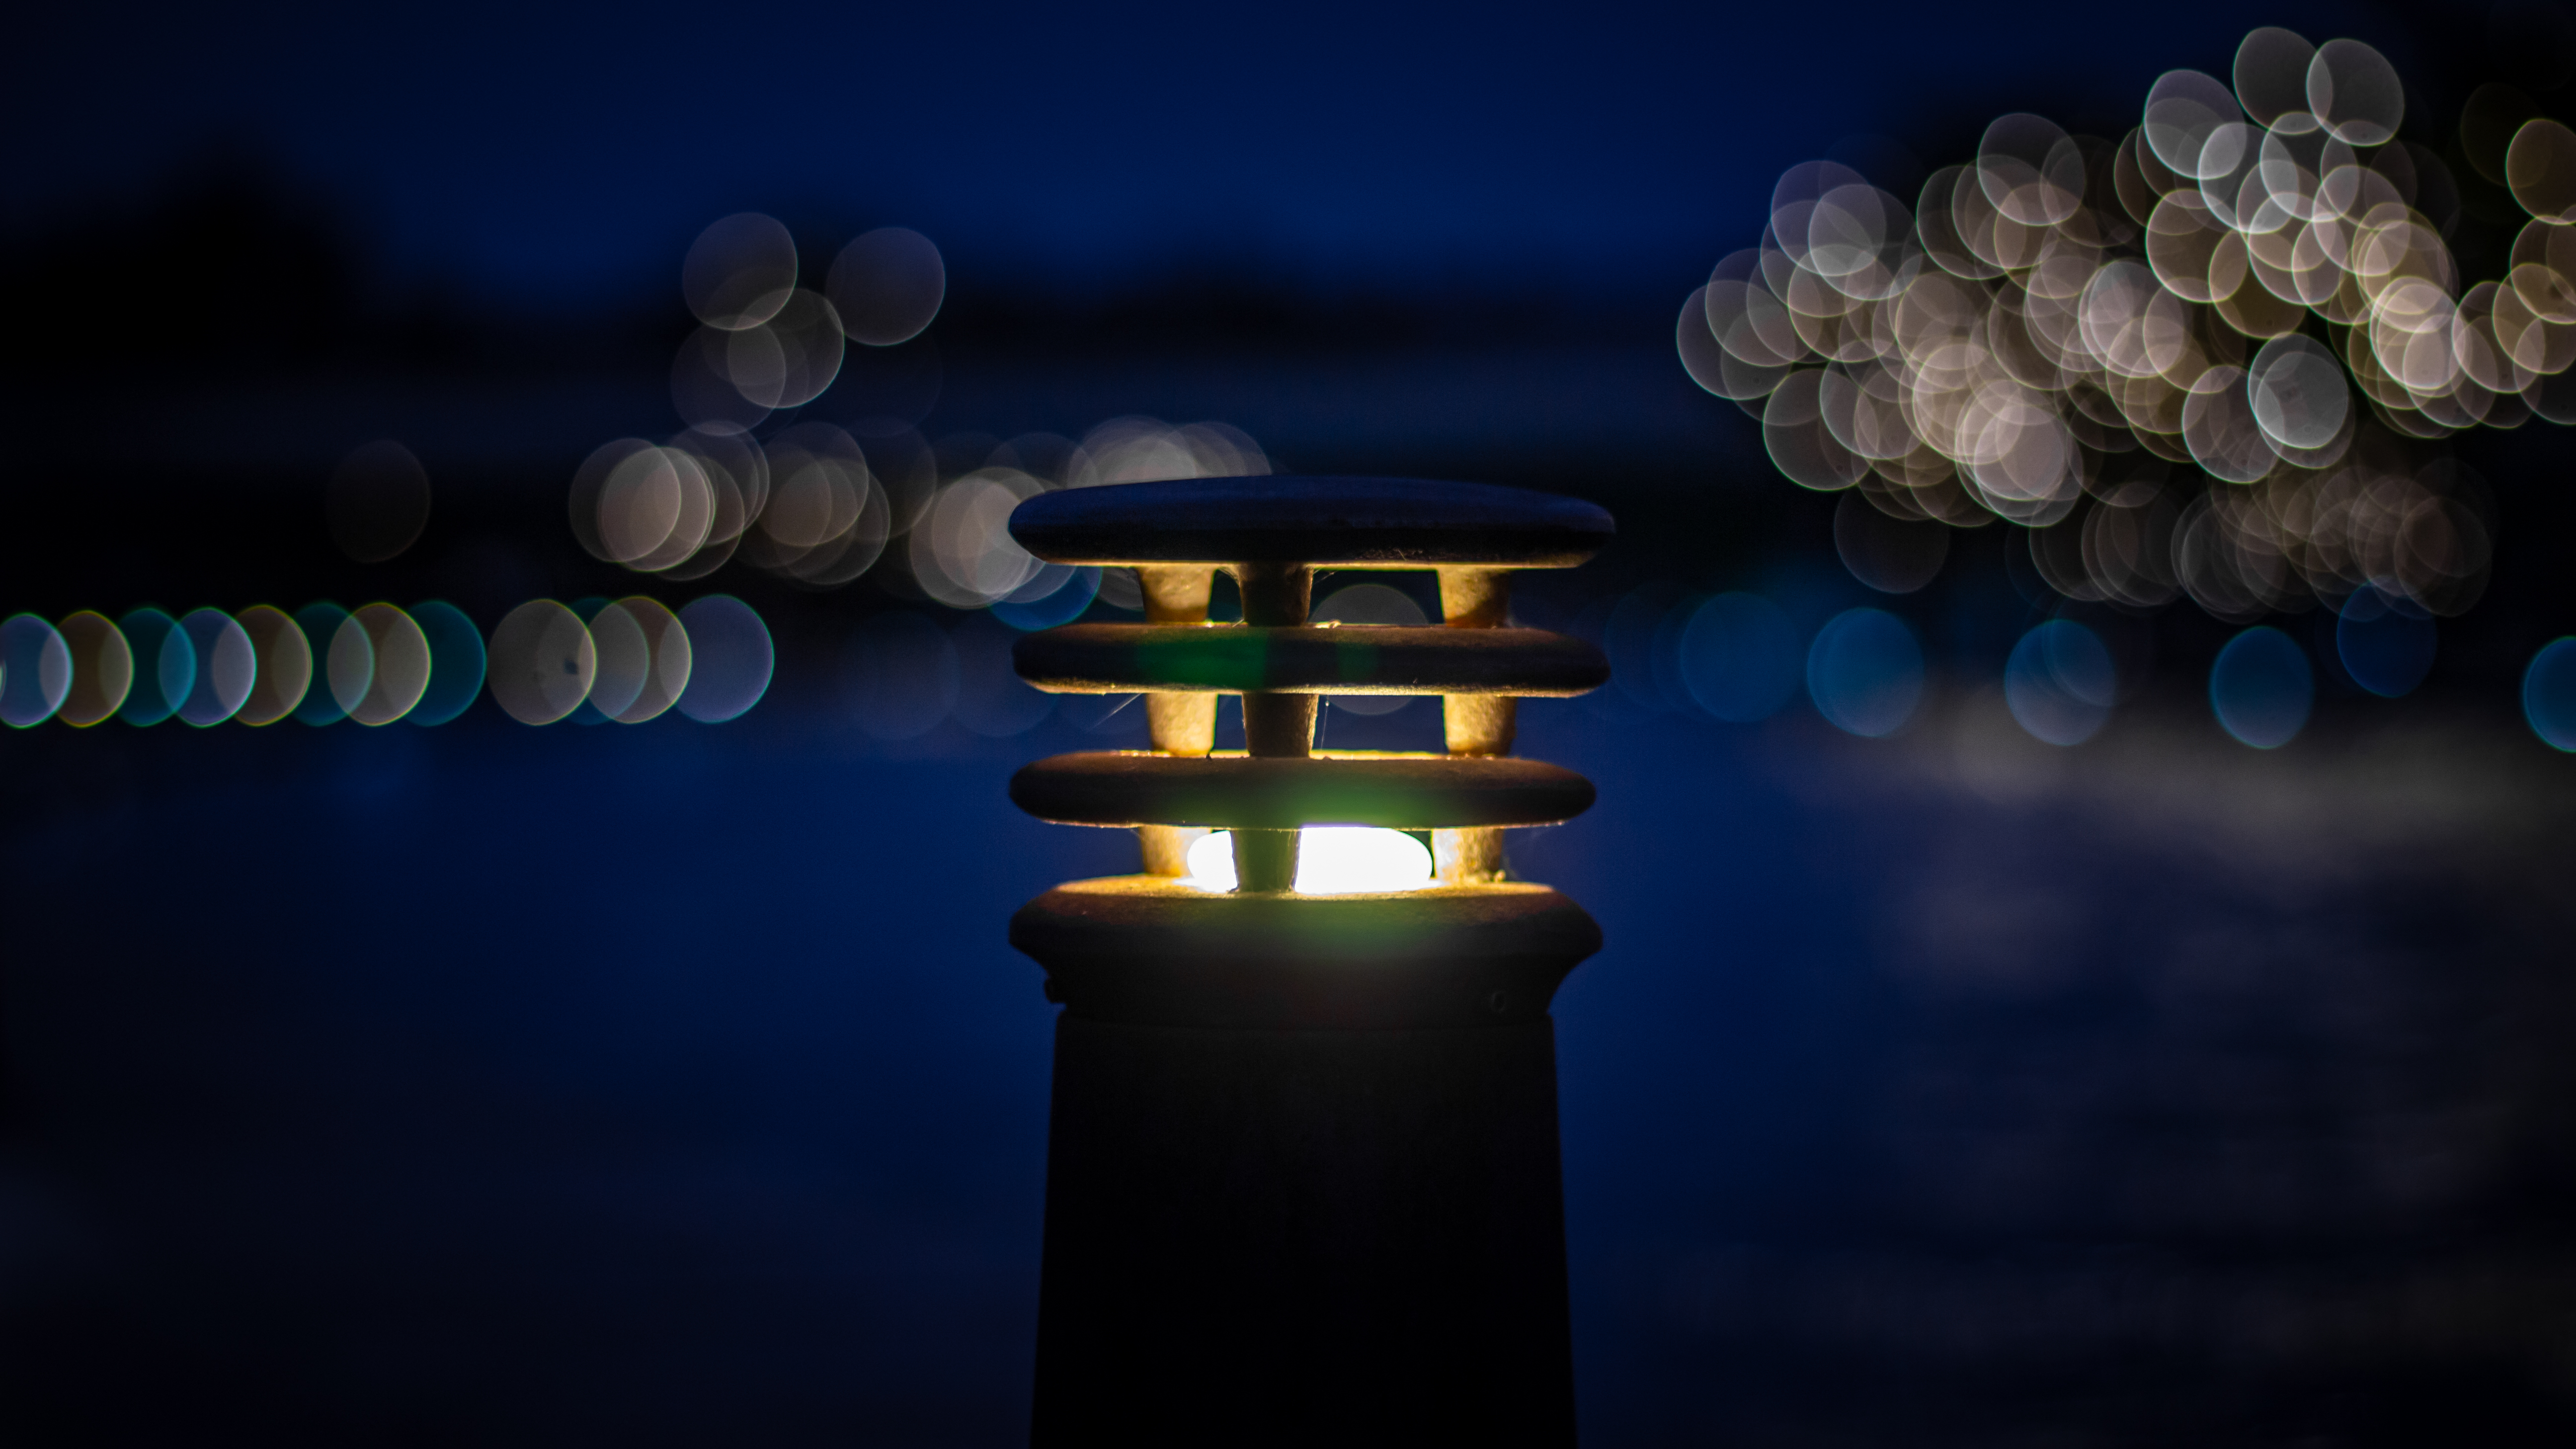
light, lights, blue, cold, bokeh, plane, sky, still life photography, lighting, water, cloud, night, photography, darkness